Hakki Akdeniz

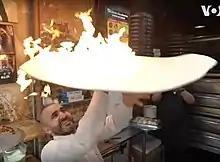
Hakki Akdeniz spinning a flaming pizza

Akdeniz was born in 1984 in Turkey to a large Kurdish family with sixteen other children. He worked in restaurants, learning to make lahmajoun flatbreads, before moving to Montreal, Canada in 1997 and working at his brother's pizzeria. In 2001, when his tourist visa expired and he was threatened with deportation, he moved to New York as an asylum-seeker. He planned to live with a friend, but became homeless when that arrangement fell through. He slept in a cheap hotel, in Grand Central Station, and in the Bowery Mission shelter for three months. He continued working in restaurants, washing dishes and then making pizzas, saving money to open his own restaurant. In 2009 he started his first pizza shop in lower Manhattan.